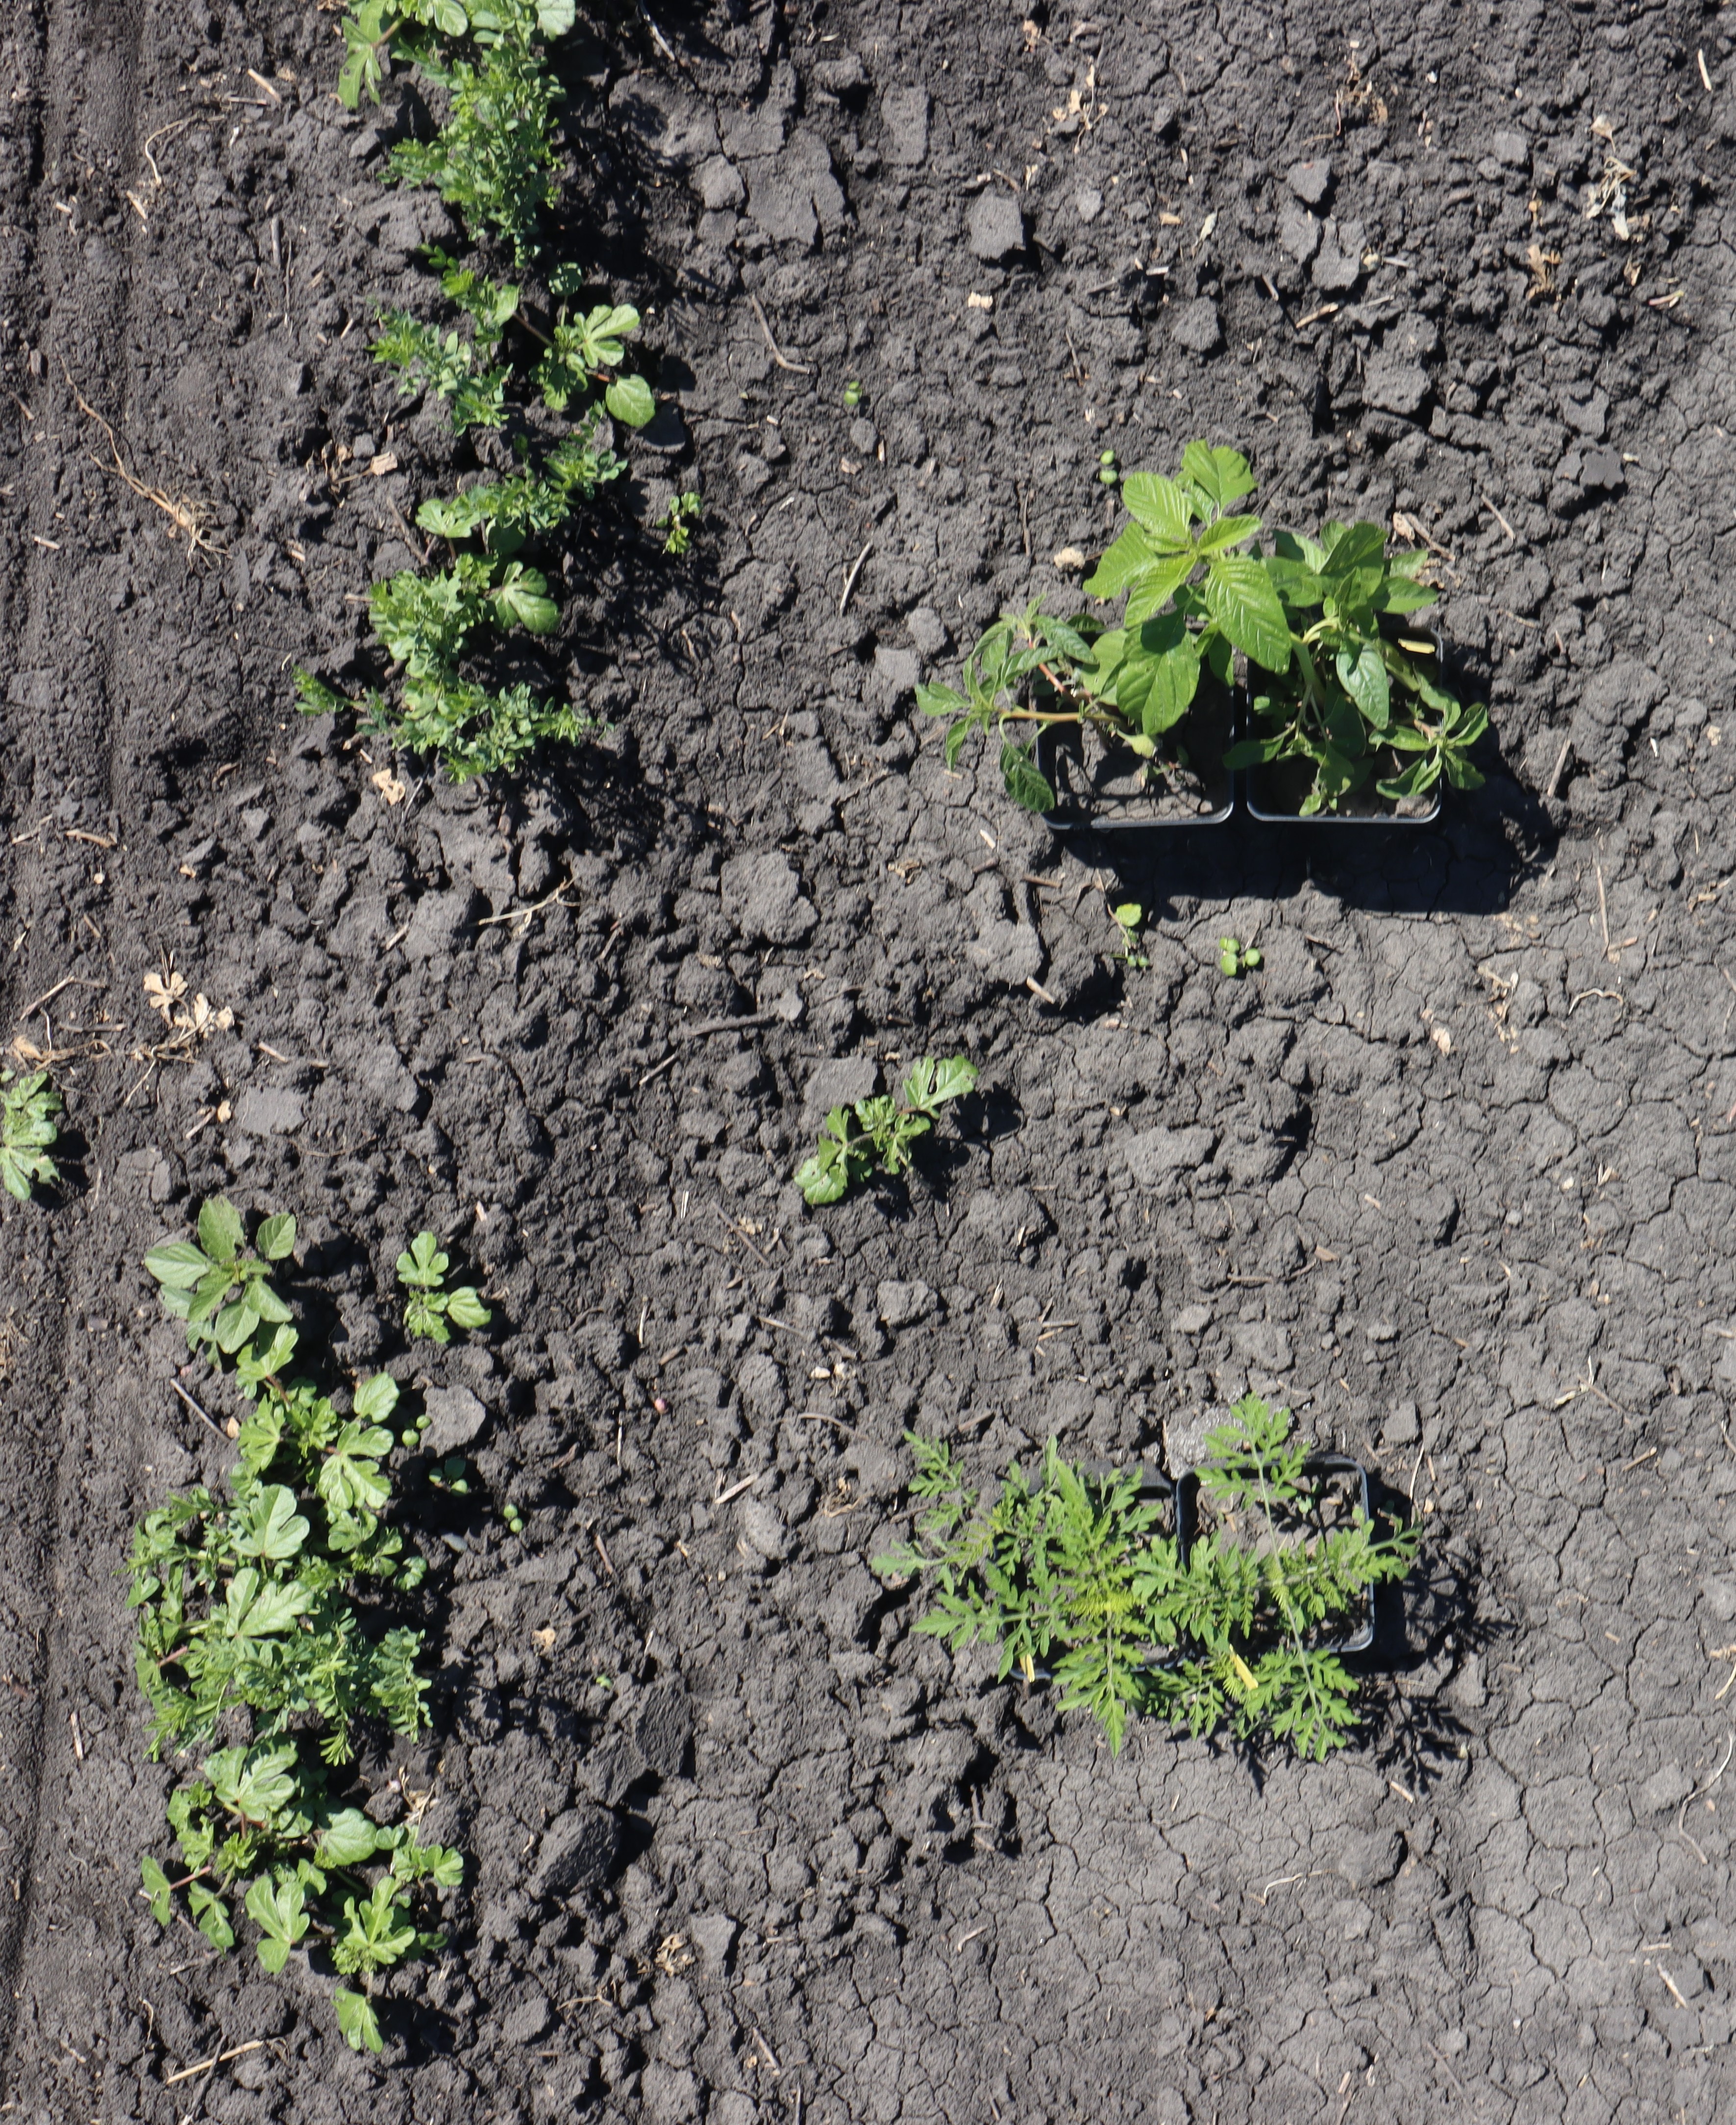
Crop: Lentil
Objects: Redroot Pigweed, Ragweed, Lentil, Lentil, Lentil, Lentil, Lentil